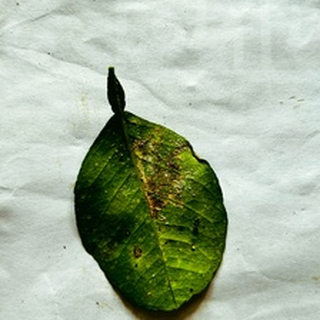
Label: lemon_bacterial_blight